Macabeo

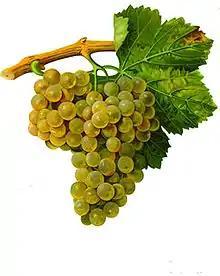
Macabeo in Viala & Vermorel

Macabeo, also called Viura or Macabeu, is a white variety of wine grape.